Francis L. Bodine

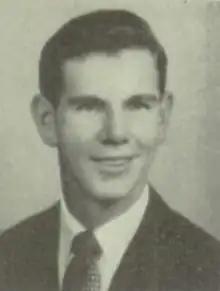
Bodine in 1953

Francis L. "Fran" Bodine (January 10, 1936 – January 11, 2023) was an American Republican Party politician who served in the New Jersey General Assembly from 1994 to 2008, where he represented the 8th Legislative District. He switched to the Democratic Party in 2007 after local Republicans dropped support for his reelection campaign to the Assembly and unsuccessfully ran for the New Jersey Senate.